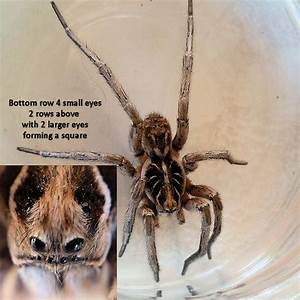
Label: spider